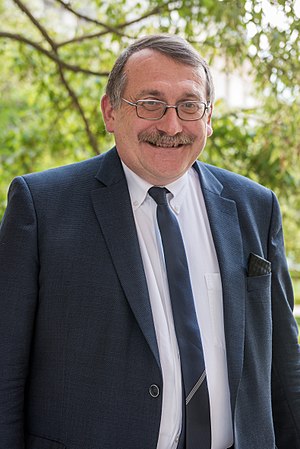
Joël Giraud
Joël Giraud er en fransk politiker fra Det radikale venstreparti og La République en marche.